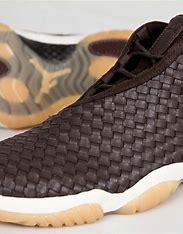
Brand: Jordan
Model: Future